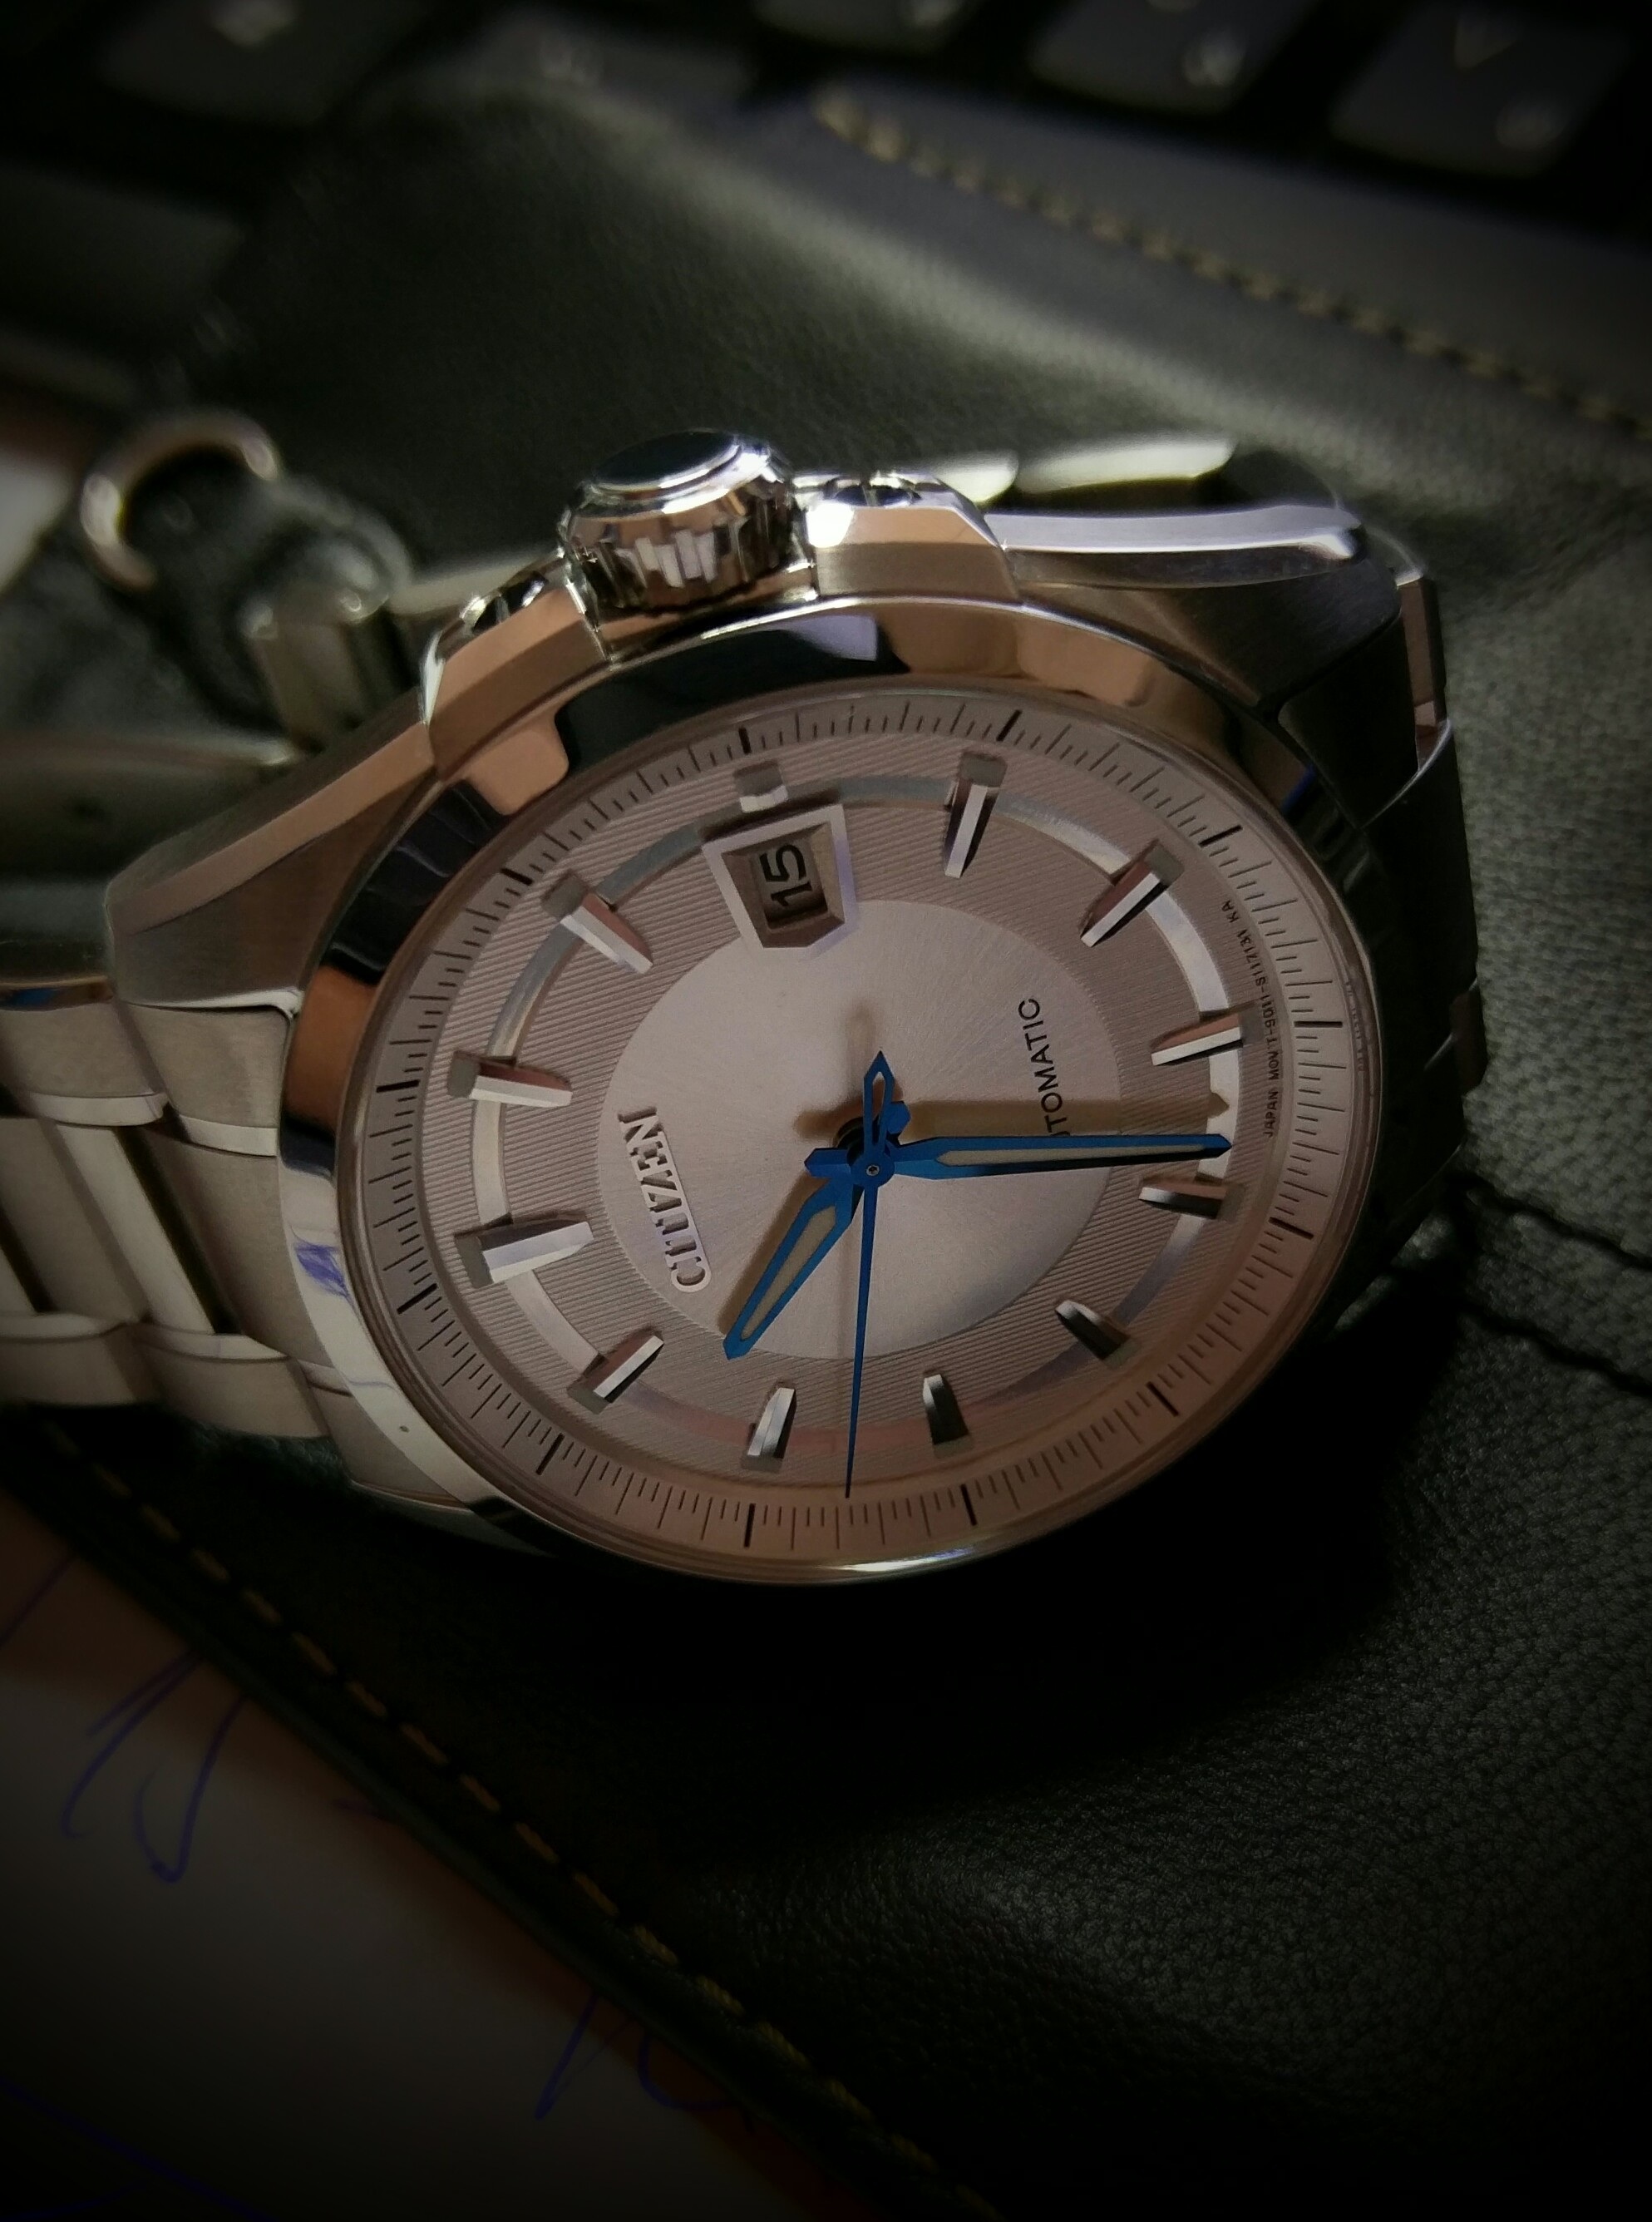
watch, hand, clock, black, accessories, citizen, signature, hour s, men's